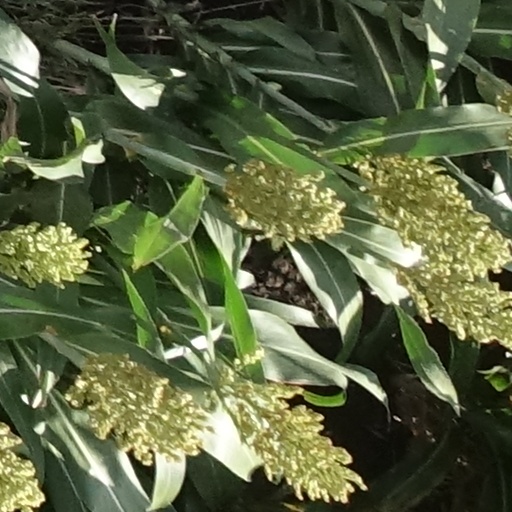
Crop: sorghum